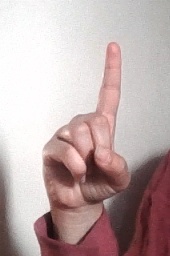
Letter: bb